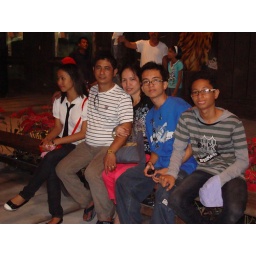
The Blancaflors / Andrew in blue shirt